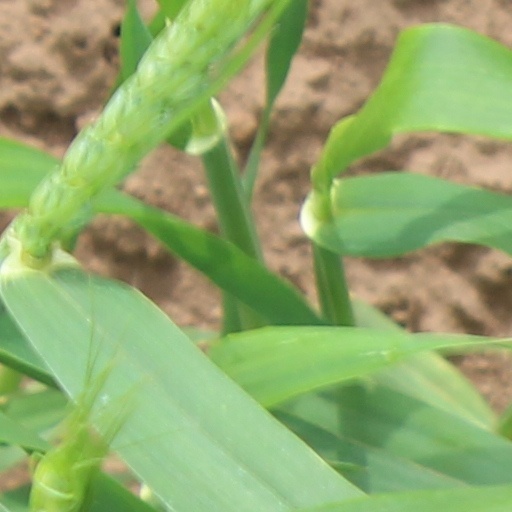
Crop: wheat